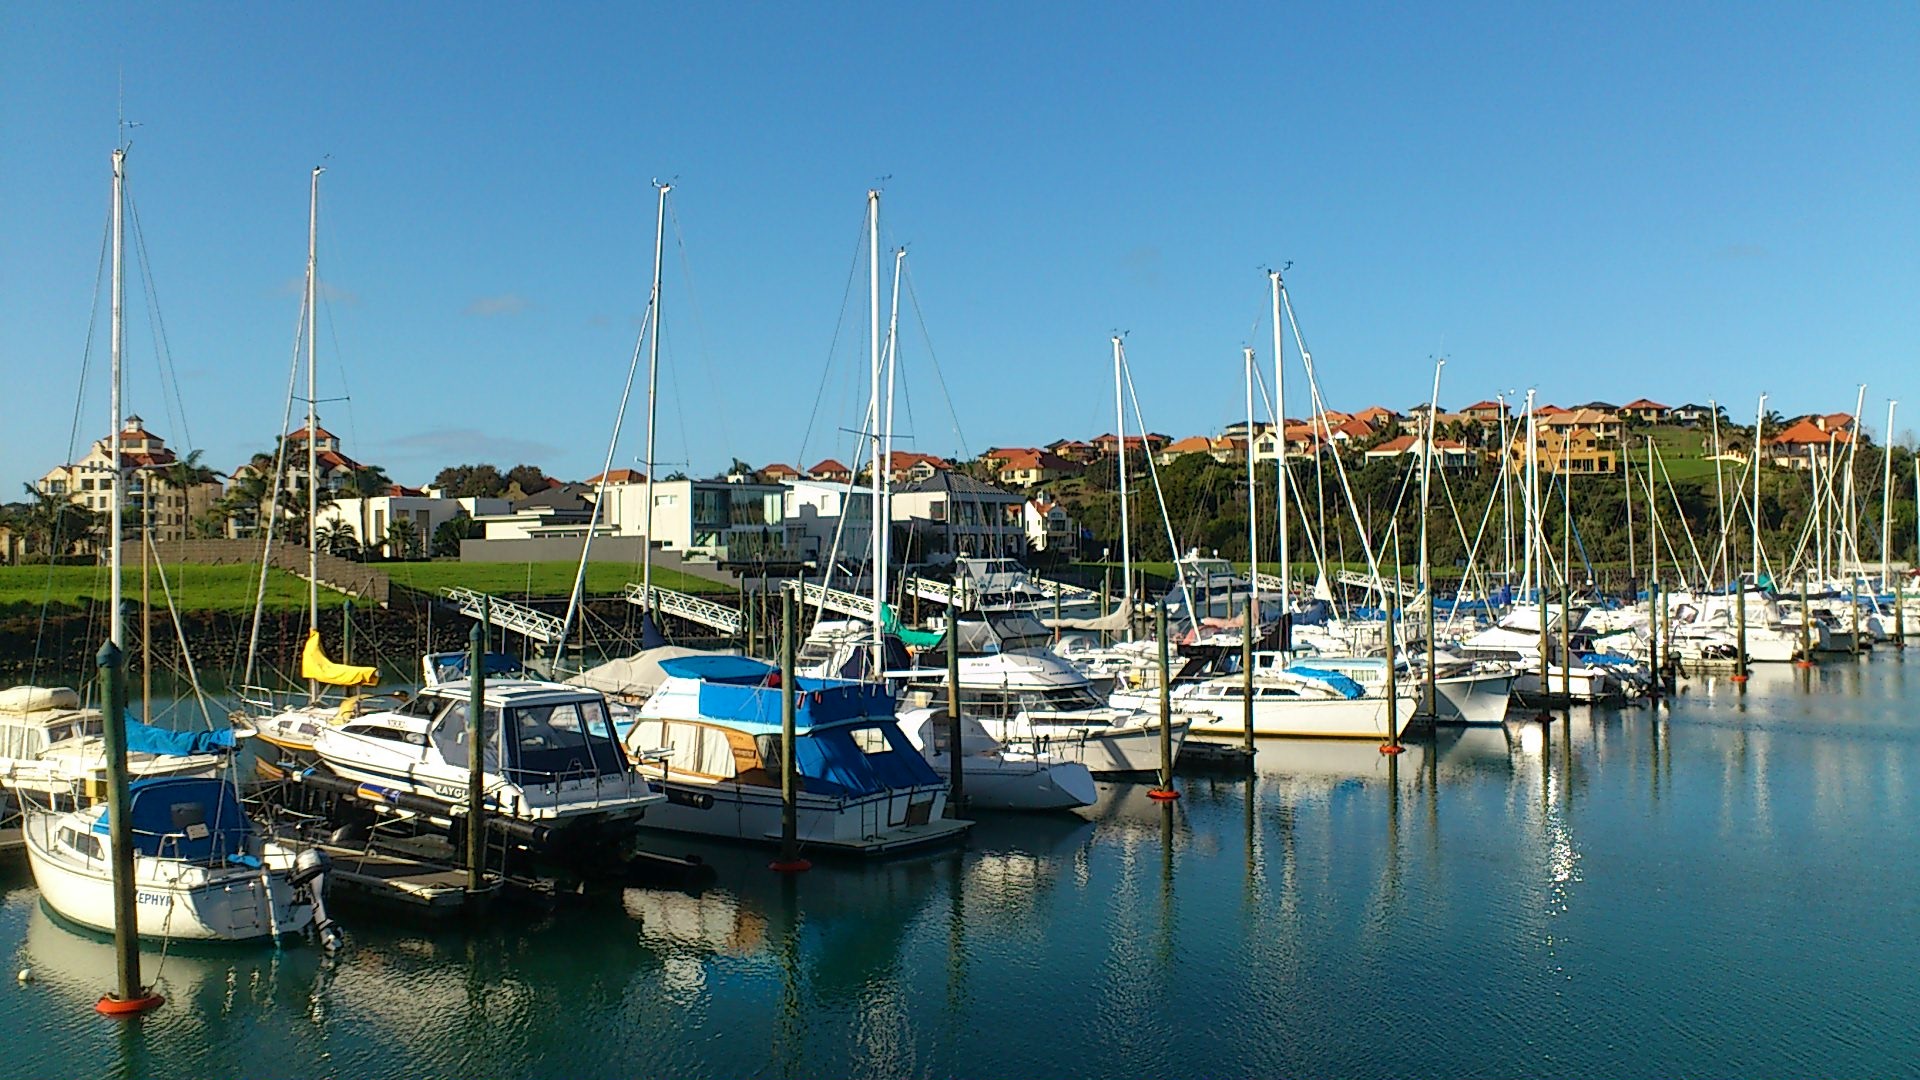
sea, dock, boat, vehicle, bay, harbor, marina, port, waterway, infrastructure, new zealand, channel, north island, oyster petit harbour